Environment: lab
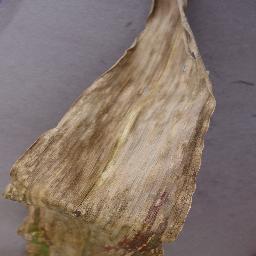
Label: northern_corn_leaf_blight